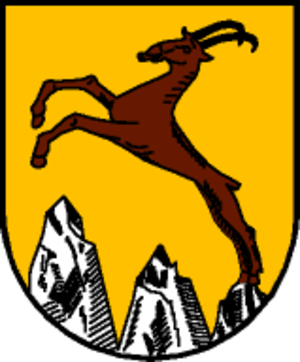
Tamsweg se trouve dans le Lungau, le bassin le plus ensoleillé de l'Autriche. La ville est située à 1024 m au-dessus de la mer. Grâce à sa hauteur et un climat continental et sec, Tamsweg est une région de repos appréciée par les touristes en été comme en hiver.